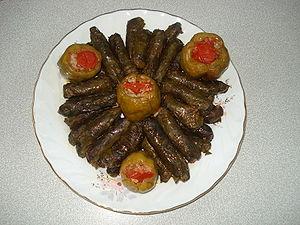
La culture arabe regroupe un certain nombre de valeurs culturelles communes aux pays du monde arabe.